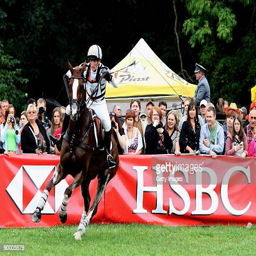
person rides person during the cross country